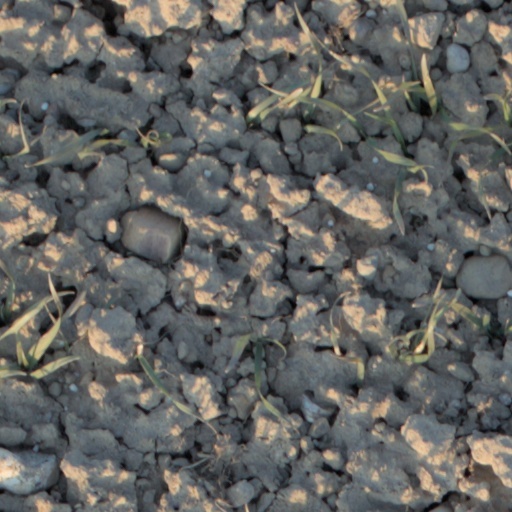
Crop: wheat